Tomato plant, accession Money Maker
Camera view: tilt-top (135 deg); turntable rotation: 240 degrees
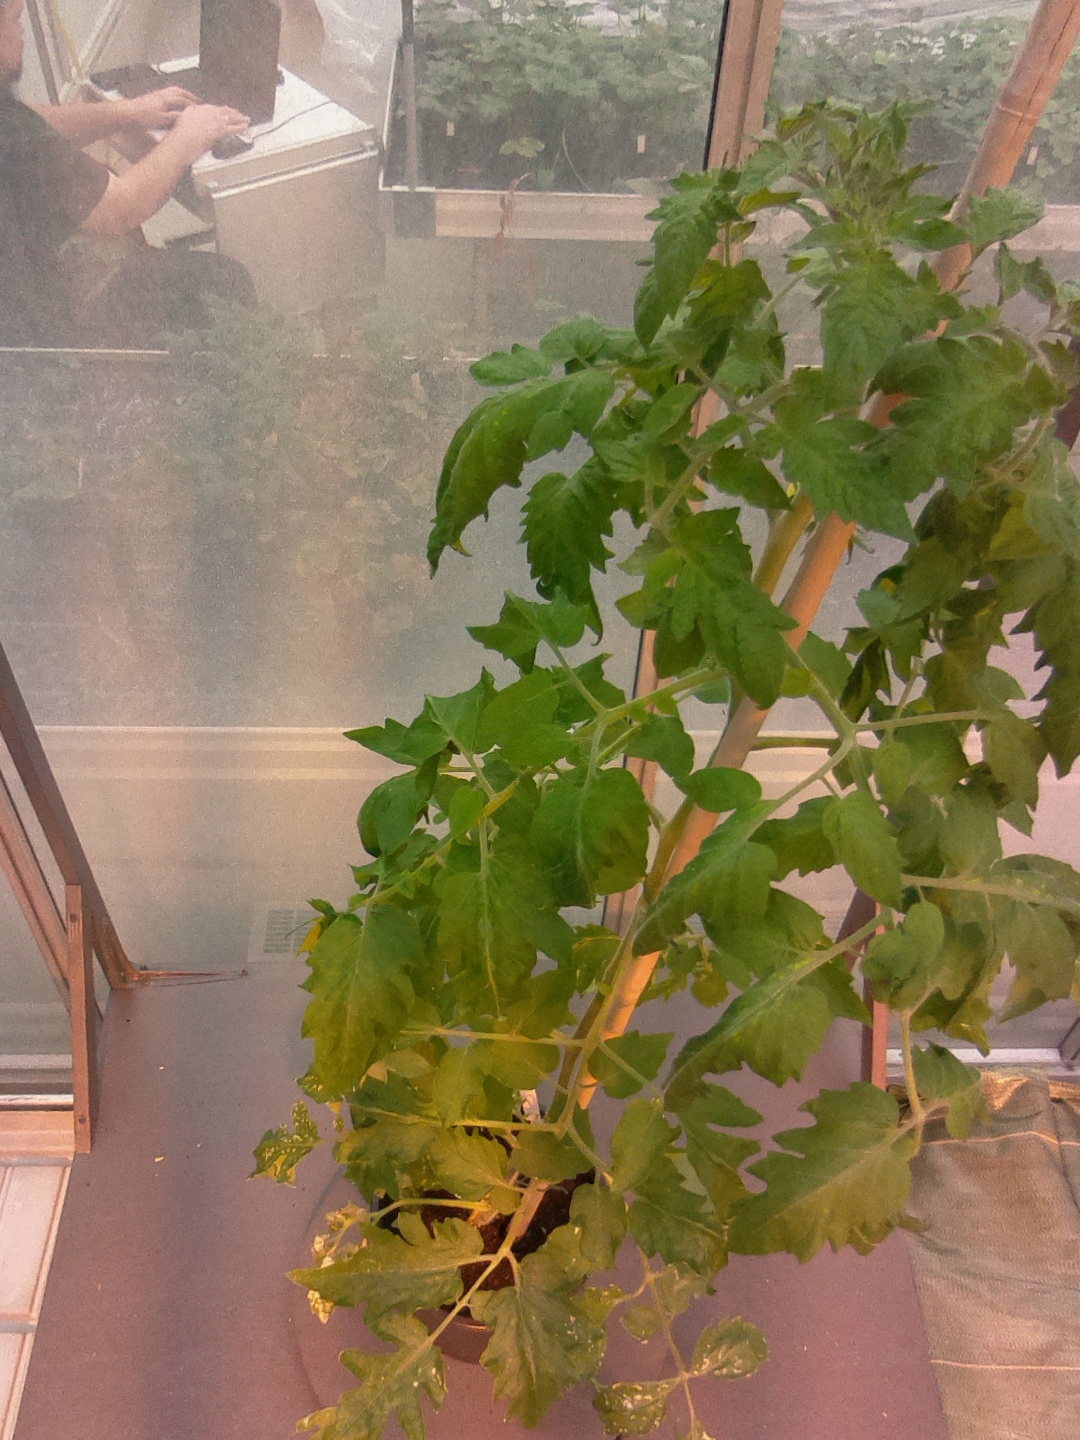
BBCH growth stage 65: Full flowering, 50%-60% of flowers open, first petals falling